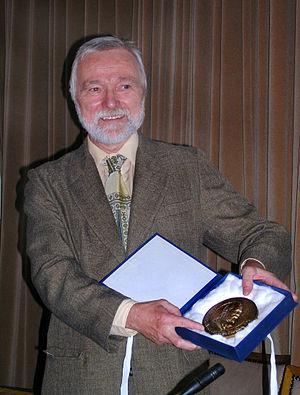
Le prix Nušl est la plus haute distinction décernée en République tchèque à des chercheurs et à des personnalités éminentes pour leur travail scientifique, professionnel, éducatif, vulgarisant ou organisationnel permanent en astronomie et sciences connexes.